Tweed

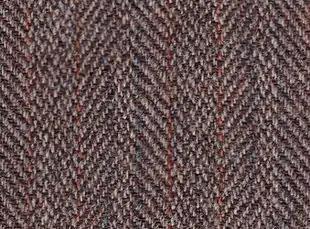
Harris Tweed woven in a herringbone twill pattern, mid-20th century

Tweed is a rough, woollen fabric, of a soft, open, flexible texture, resembling cheviot or homespun, but more closely woven. It is usually woven with a plain weave, twill or herringbone structure. Colour effects in the yarn may be obtained by mixing dyed wool before it is spun.